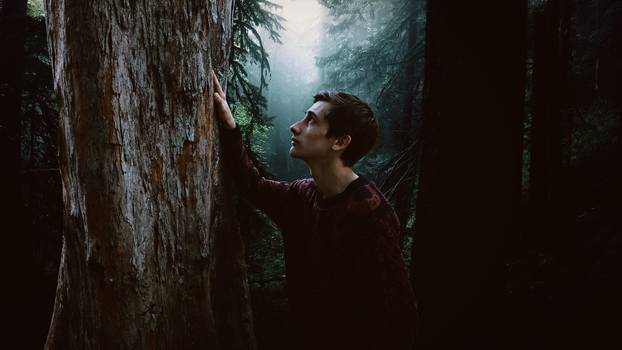
Label: No Watermark